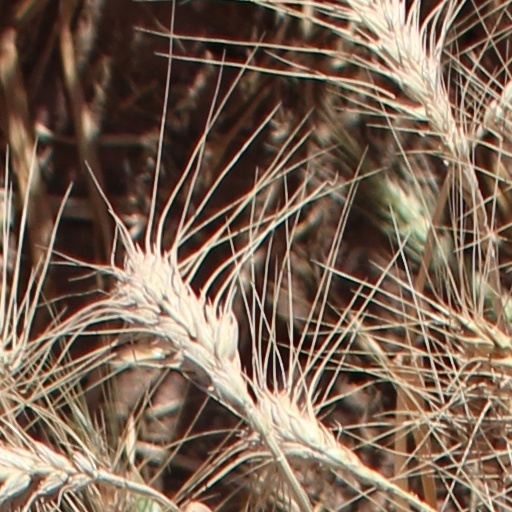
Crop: wheat